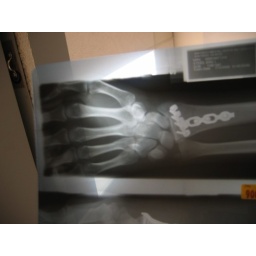
i got a plate in my wrist after breaking it mountain biking